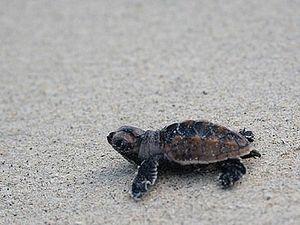
La Tortue imbriquée, unique représentant du genre Eretmochelys, est une espèce de tortue de la famille des Cheloniidae. En français elle est appelée aussi Tortue à écailles ou Tortue à bec de faucon.